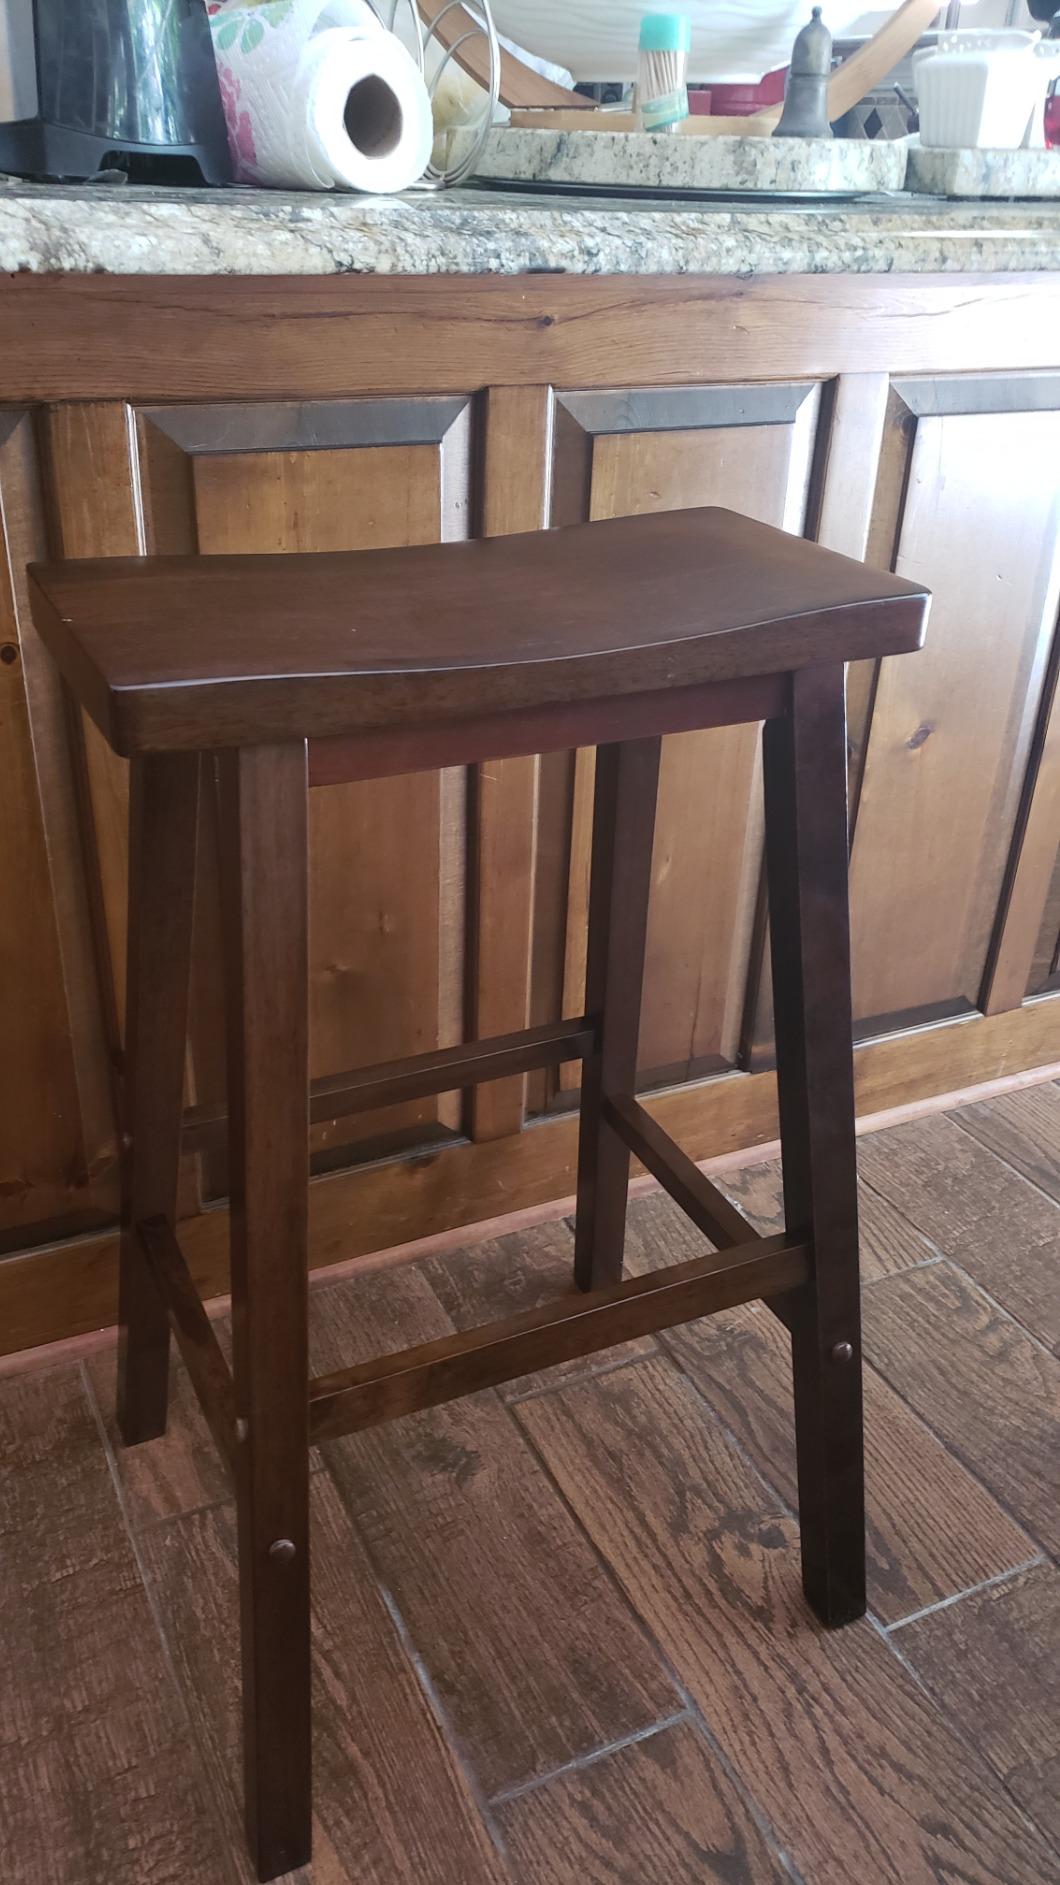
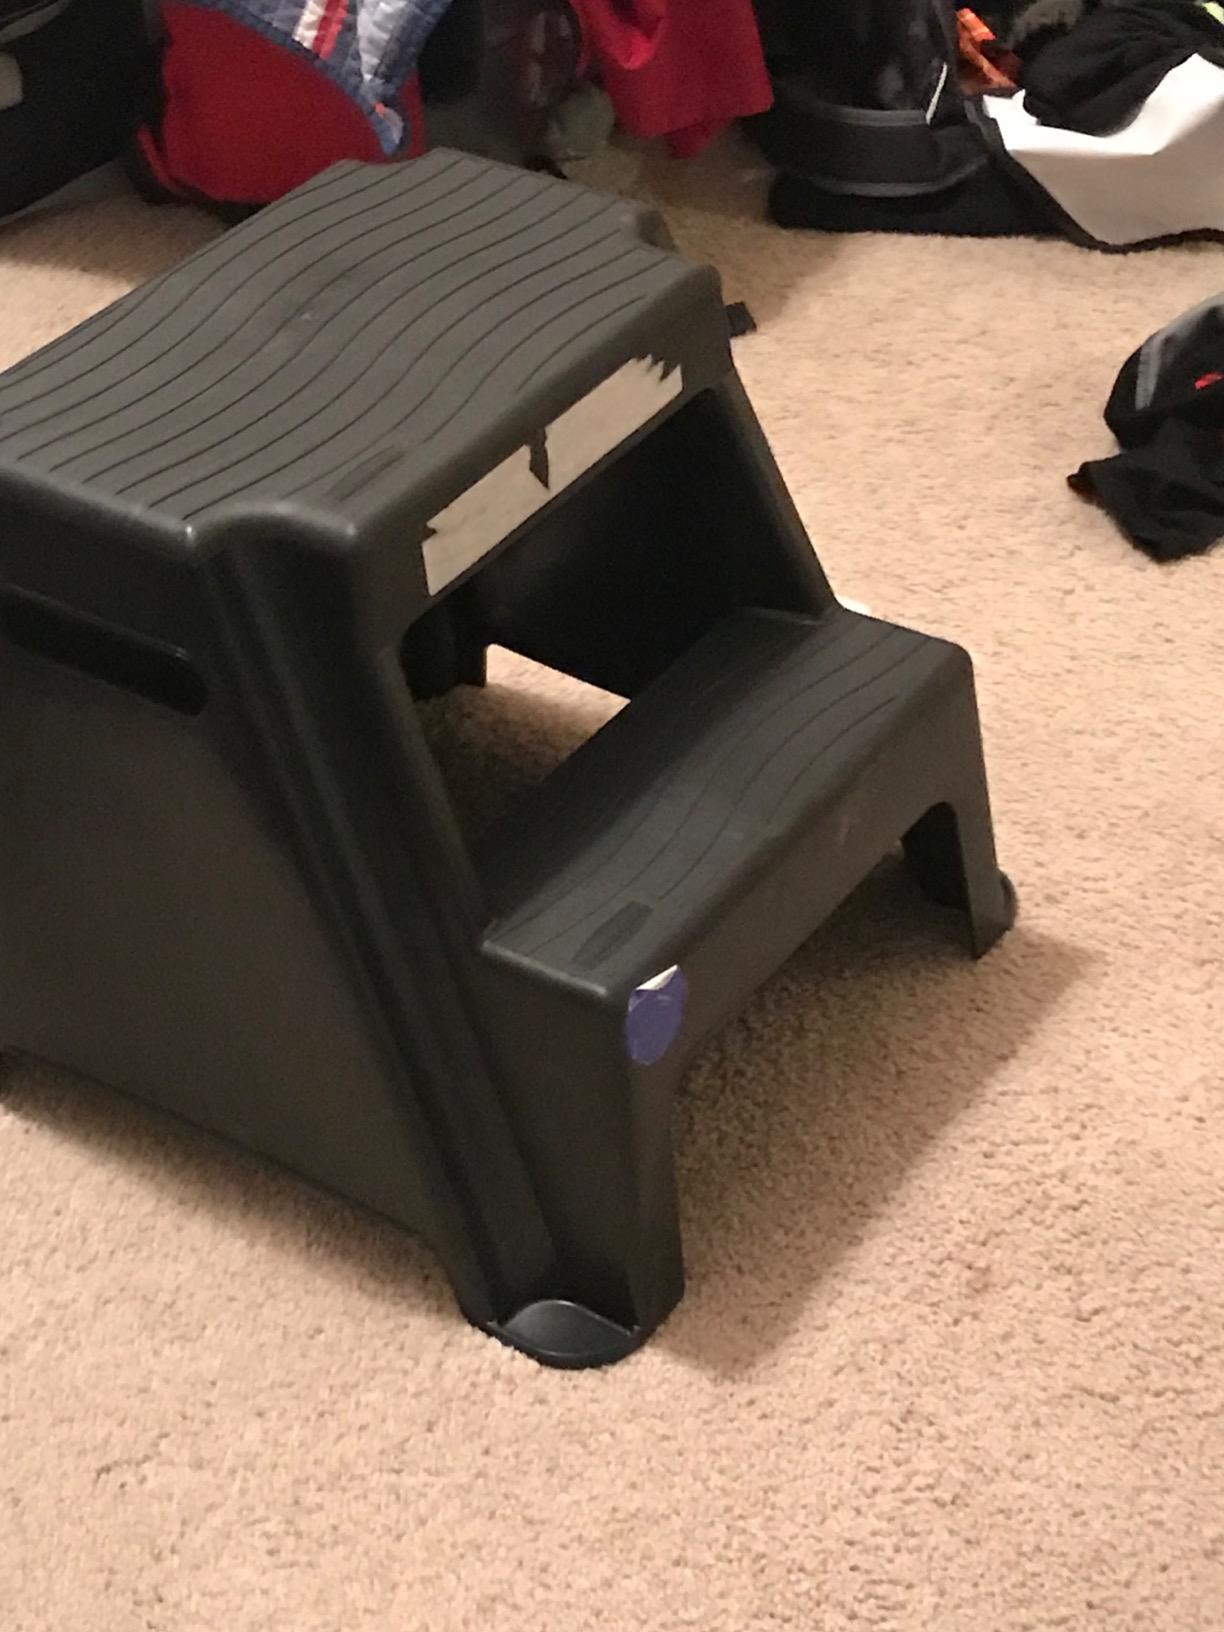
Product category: stool
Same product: no